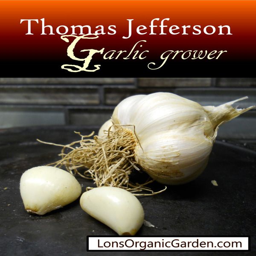
biological species was absent in many colonial gardens , but not in the diverse garden of politician .